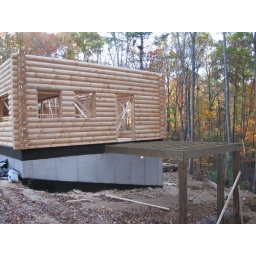
Master beedroom end of house showing deck that will be screened in with a roof 10/30/08